List of township-level divisions of Hebei

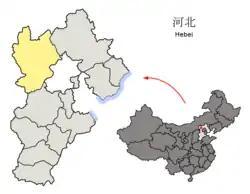
Location of Zhangjiakou in the province

The county-administered district is Nanshan District